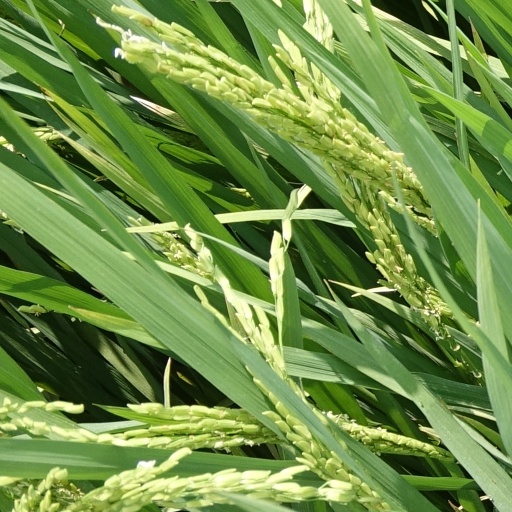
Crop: rice